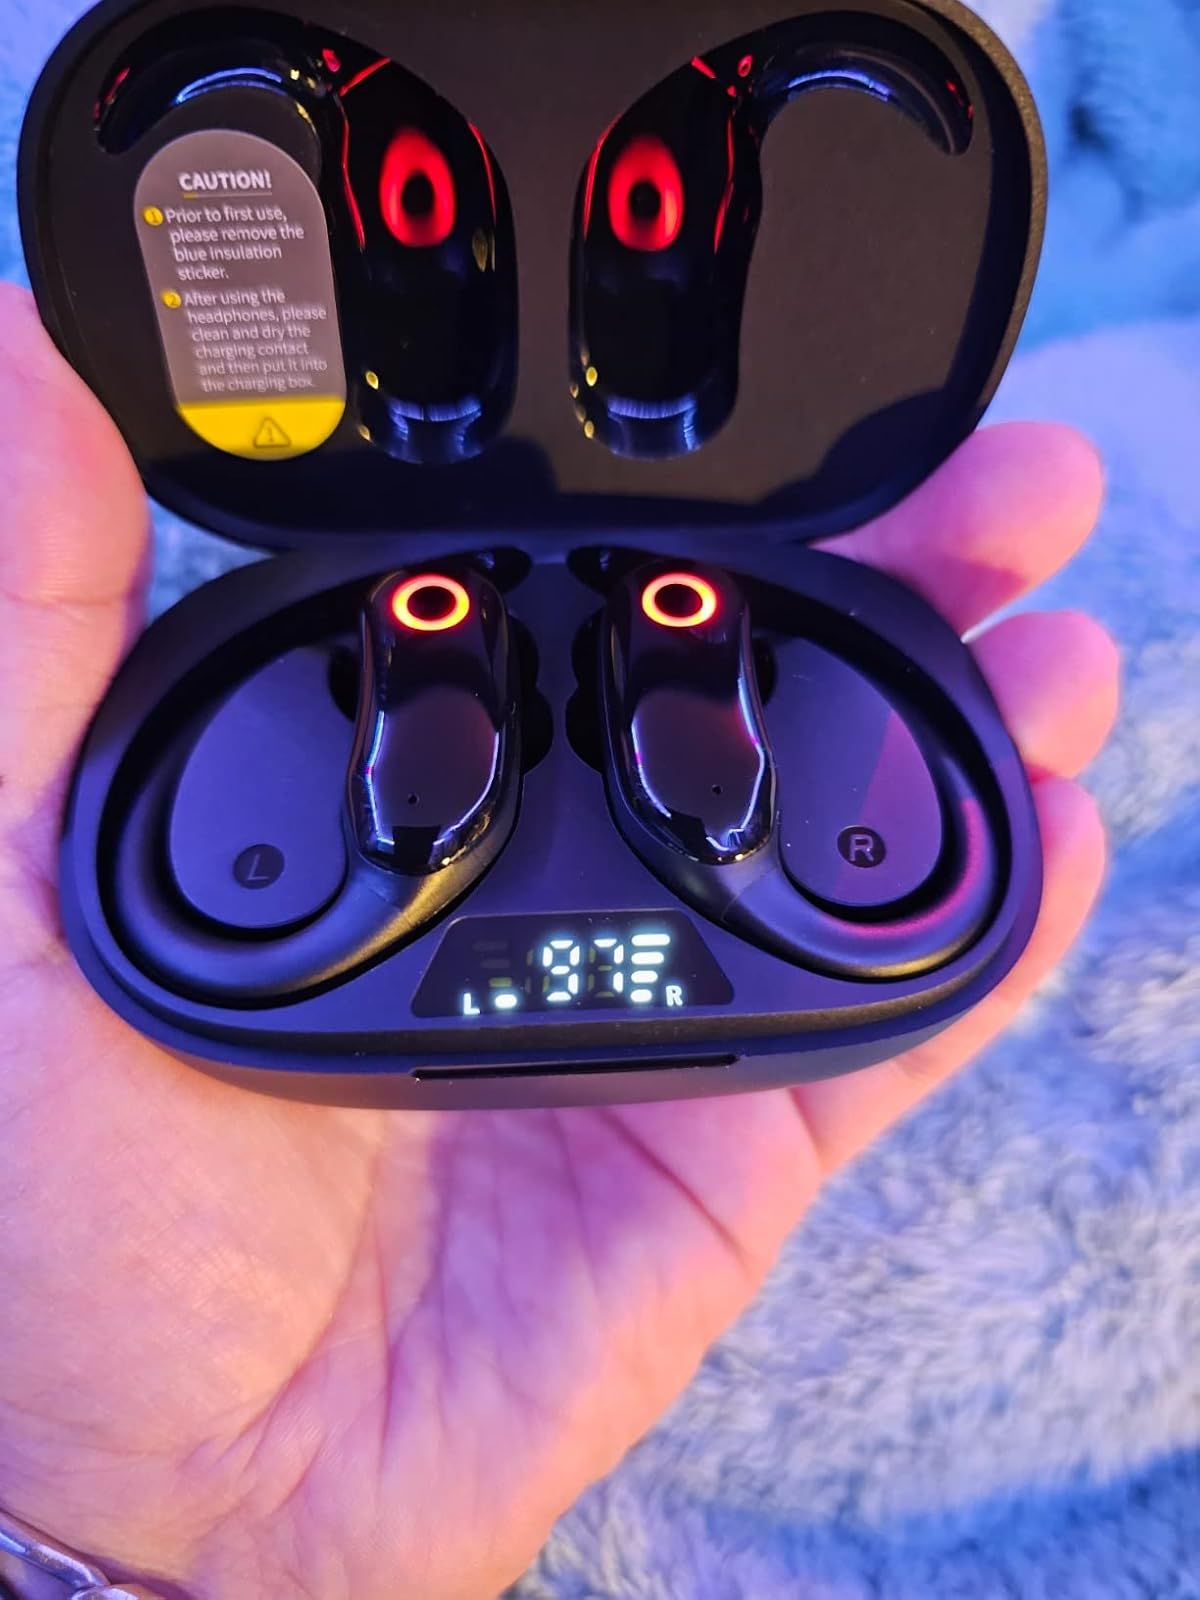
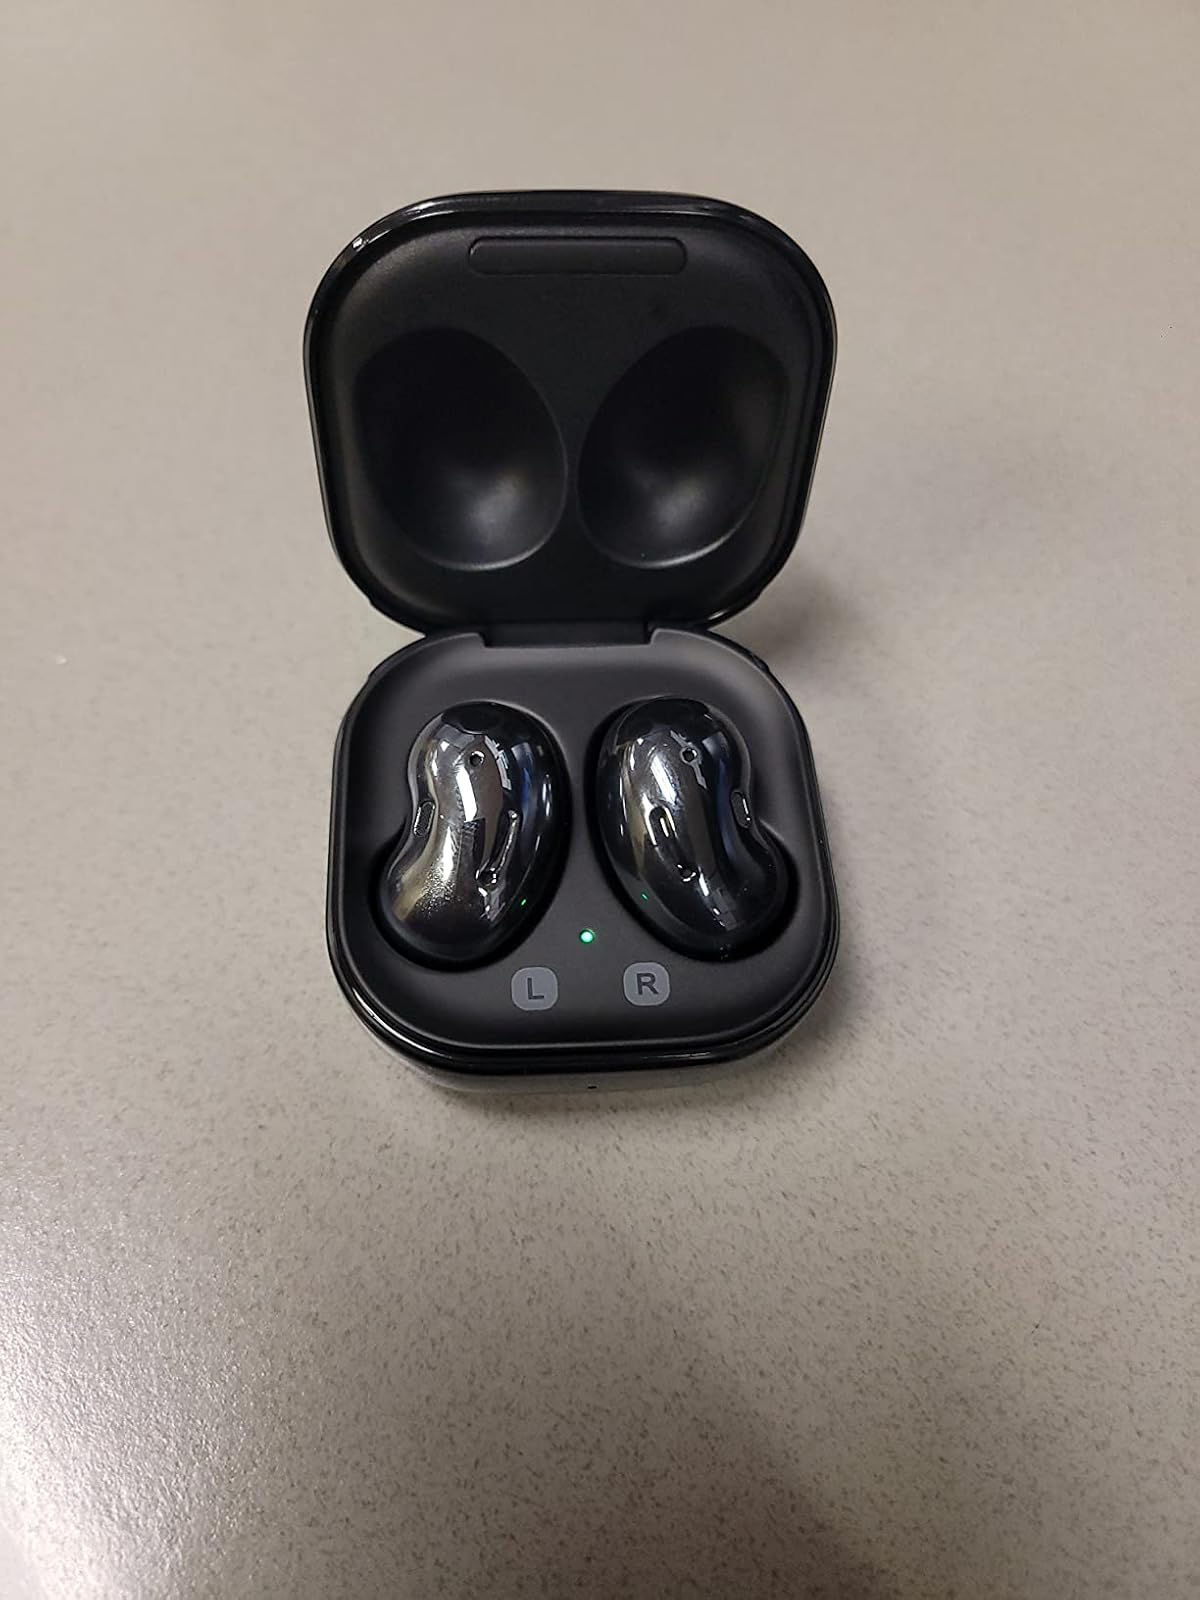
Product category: earbuds
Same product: no